Marisa Mori

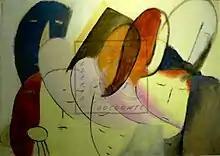
Marisa Mori, "Divisione meccanica della folla", 1933. Oil on canvas, 71 x 100 cm

Mori became involved with the Futurist movement, joining the group led by Filippo Tommaso Marinetti, in 1931. In her journal notes, Mori described Marinetti as "wasn't to be taken seriously." Mori was the only woman to contribute to "The Futurist Cookbook" in 1932 with a recipe called "Italian Breasts in the Sun". She would later recreate this work into an edible sculpture piece that she would exhibit for consumption at lunches organized by Marinetti. Mori would again exhibit it in 1933 at the "Glorificazione della cucina futurista" exhibition in Milan"." She was invited to the first National Futurist Exhibition in Rome in 1932, and soon after left Turin to return to live in Florence with her husband. In 1934 and 1936 she was invited to the Venice Biennale. She became very involved with Aeropittura (Aeropainting), winning a Silver Medal for a triptych she exhibited in a 1932 Futurist Art Prize at Galleria Bardi in Rome. In 1937 her work was included in the exhibition "Les femmes artistes d’Europe" at the Galerie nationale du Jeu de Paume in Paris, later to travel to the Metropolitan Museum of Art in New York. Towards the late 1930s, Mori became disenfranchised with the Futurist movement due to its enthusiasm for fascism – a position that made her the subject of heavy criticism from her contemporaries. In 1938 she vehemently protested against the publication of the Manifesto of Race. She would later give hospitality to Rita Levi Montalcini and her brother Gino Levi Montalcini, who were both affected by Italian racial laws from 1938 to 1943. In 1943, at the eve of the outbreak of Civil War, Mario Mori died.